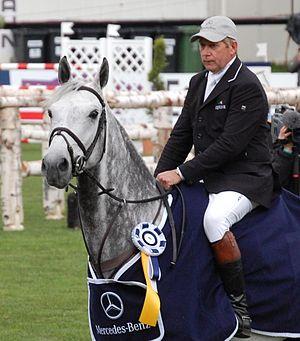
Nick Skelton, né le 30 décembre 1957 à Bedworth, est un cavalier de saut d'obstacles britannique, champion olympique par équipes aux Jeux olympiques à Londres et en individuel aux Jeux olympiques de Rio en 2016. Il est devenu le cavalier le plus âgé à remporter la médaille d'or des Jeux de Rio.